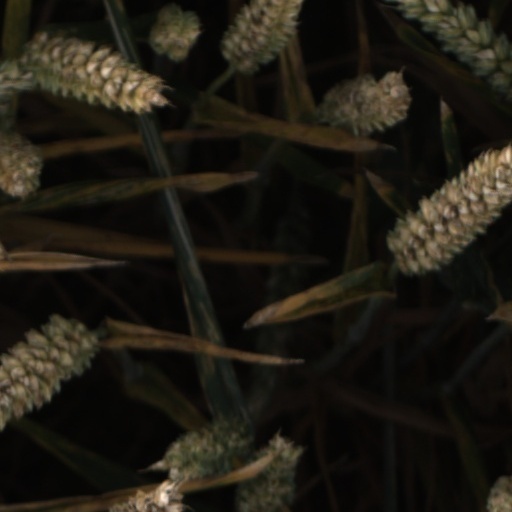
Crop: wheat